Ouabain

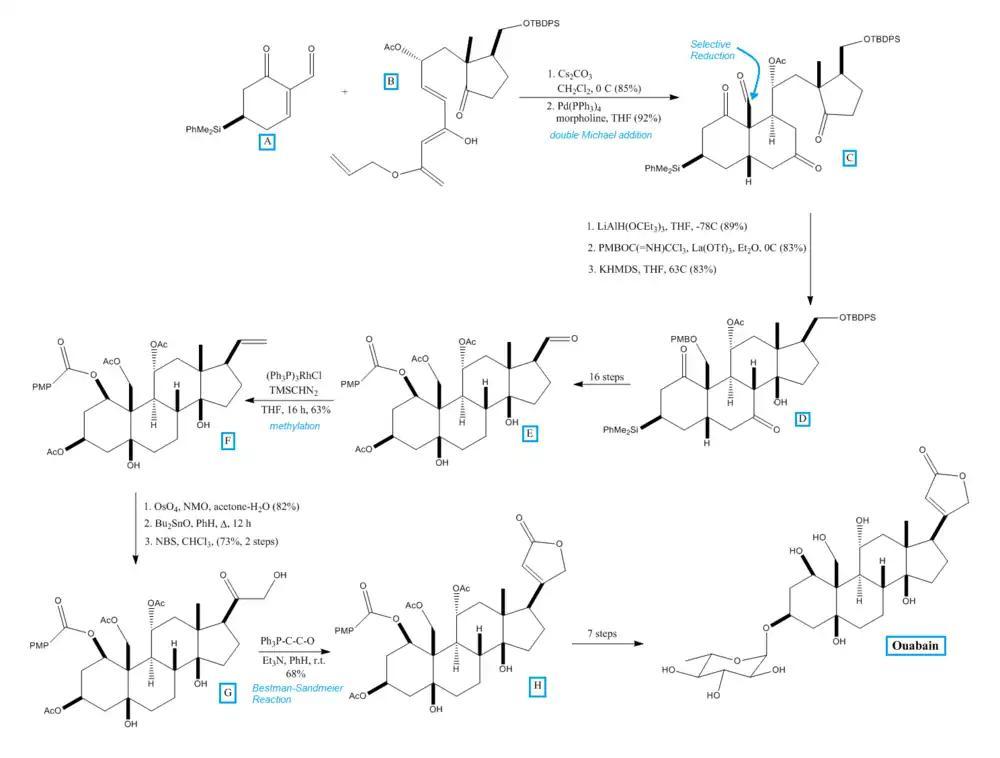
Key steps in the synthesis of ouabain

In their synthesis, Zhang "et al." from the Deslongchamps laboratory condensed cyclohexenone A with Nazarov substitute B in a double Michael addition to produce tricycle C. At the indicated position, C was reduced to the aldehyde and the alcohol group was protected with p-methoxybenzyl ether (PMB) to form the aldol precursor needed to produce D. After several steps, intermediate E was produced. E contained all the required functionalities and stereochemistry needed to produce ouabain. The structure of E was confirmed by comparison against the degradation product of ouabain. Methylation of E, catalyzed by rhodium, produced F. The dehydroxylation and selective oxidation of the secondary hydroxy group of F produced G. G reacted with triphenyl phosphoranylidene ketene and the ester bonds in G were hydrolyzed to produce ouabagenin, a precursor to ouabain. The glycosylation of ouabagenin with rhamnose produced ouabain.